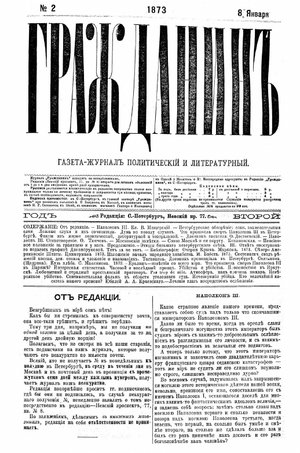
Le Citoyen est un journal politique en même temps qu'une revue littéraire. Il a été publié entre 1872 et 1879 et entre 1882 et 1914, à Saint-Pétersbourg dans l'Empire russe.